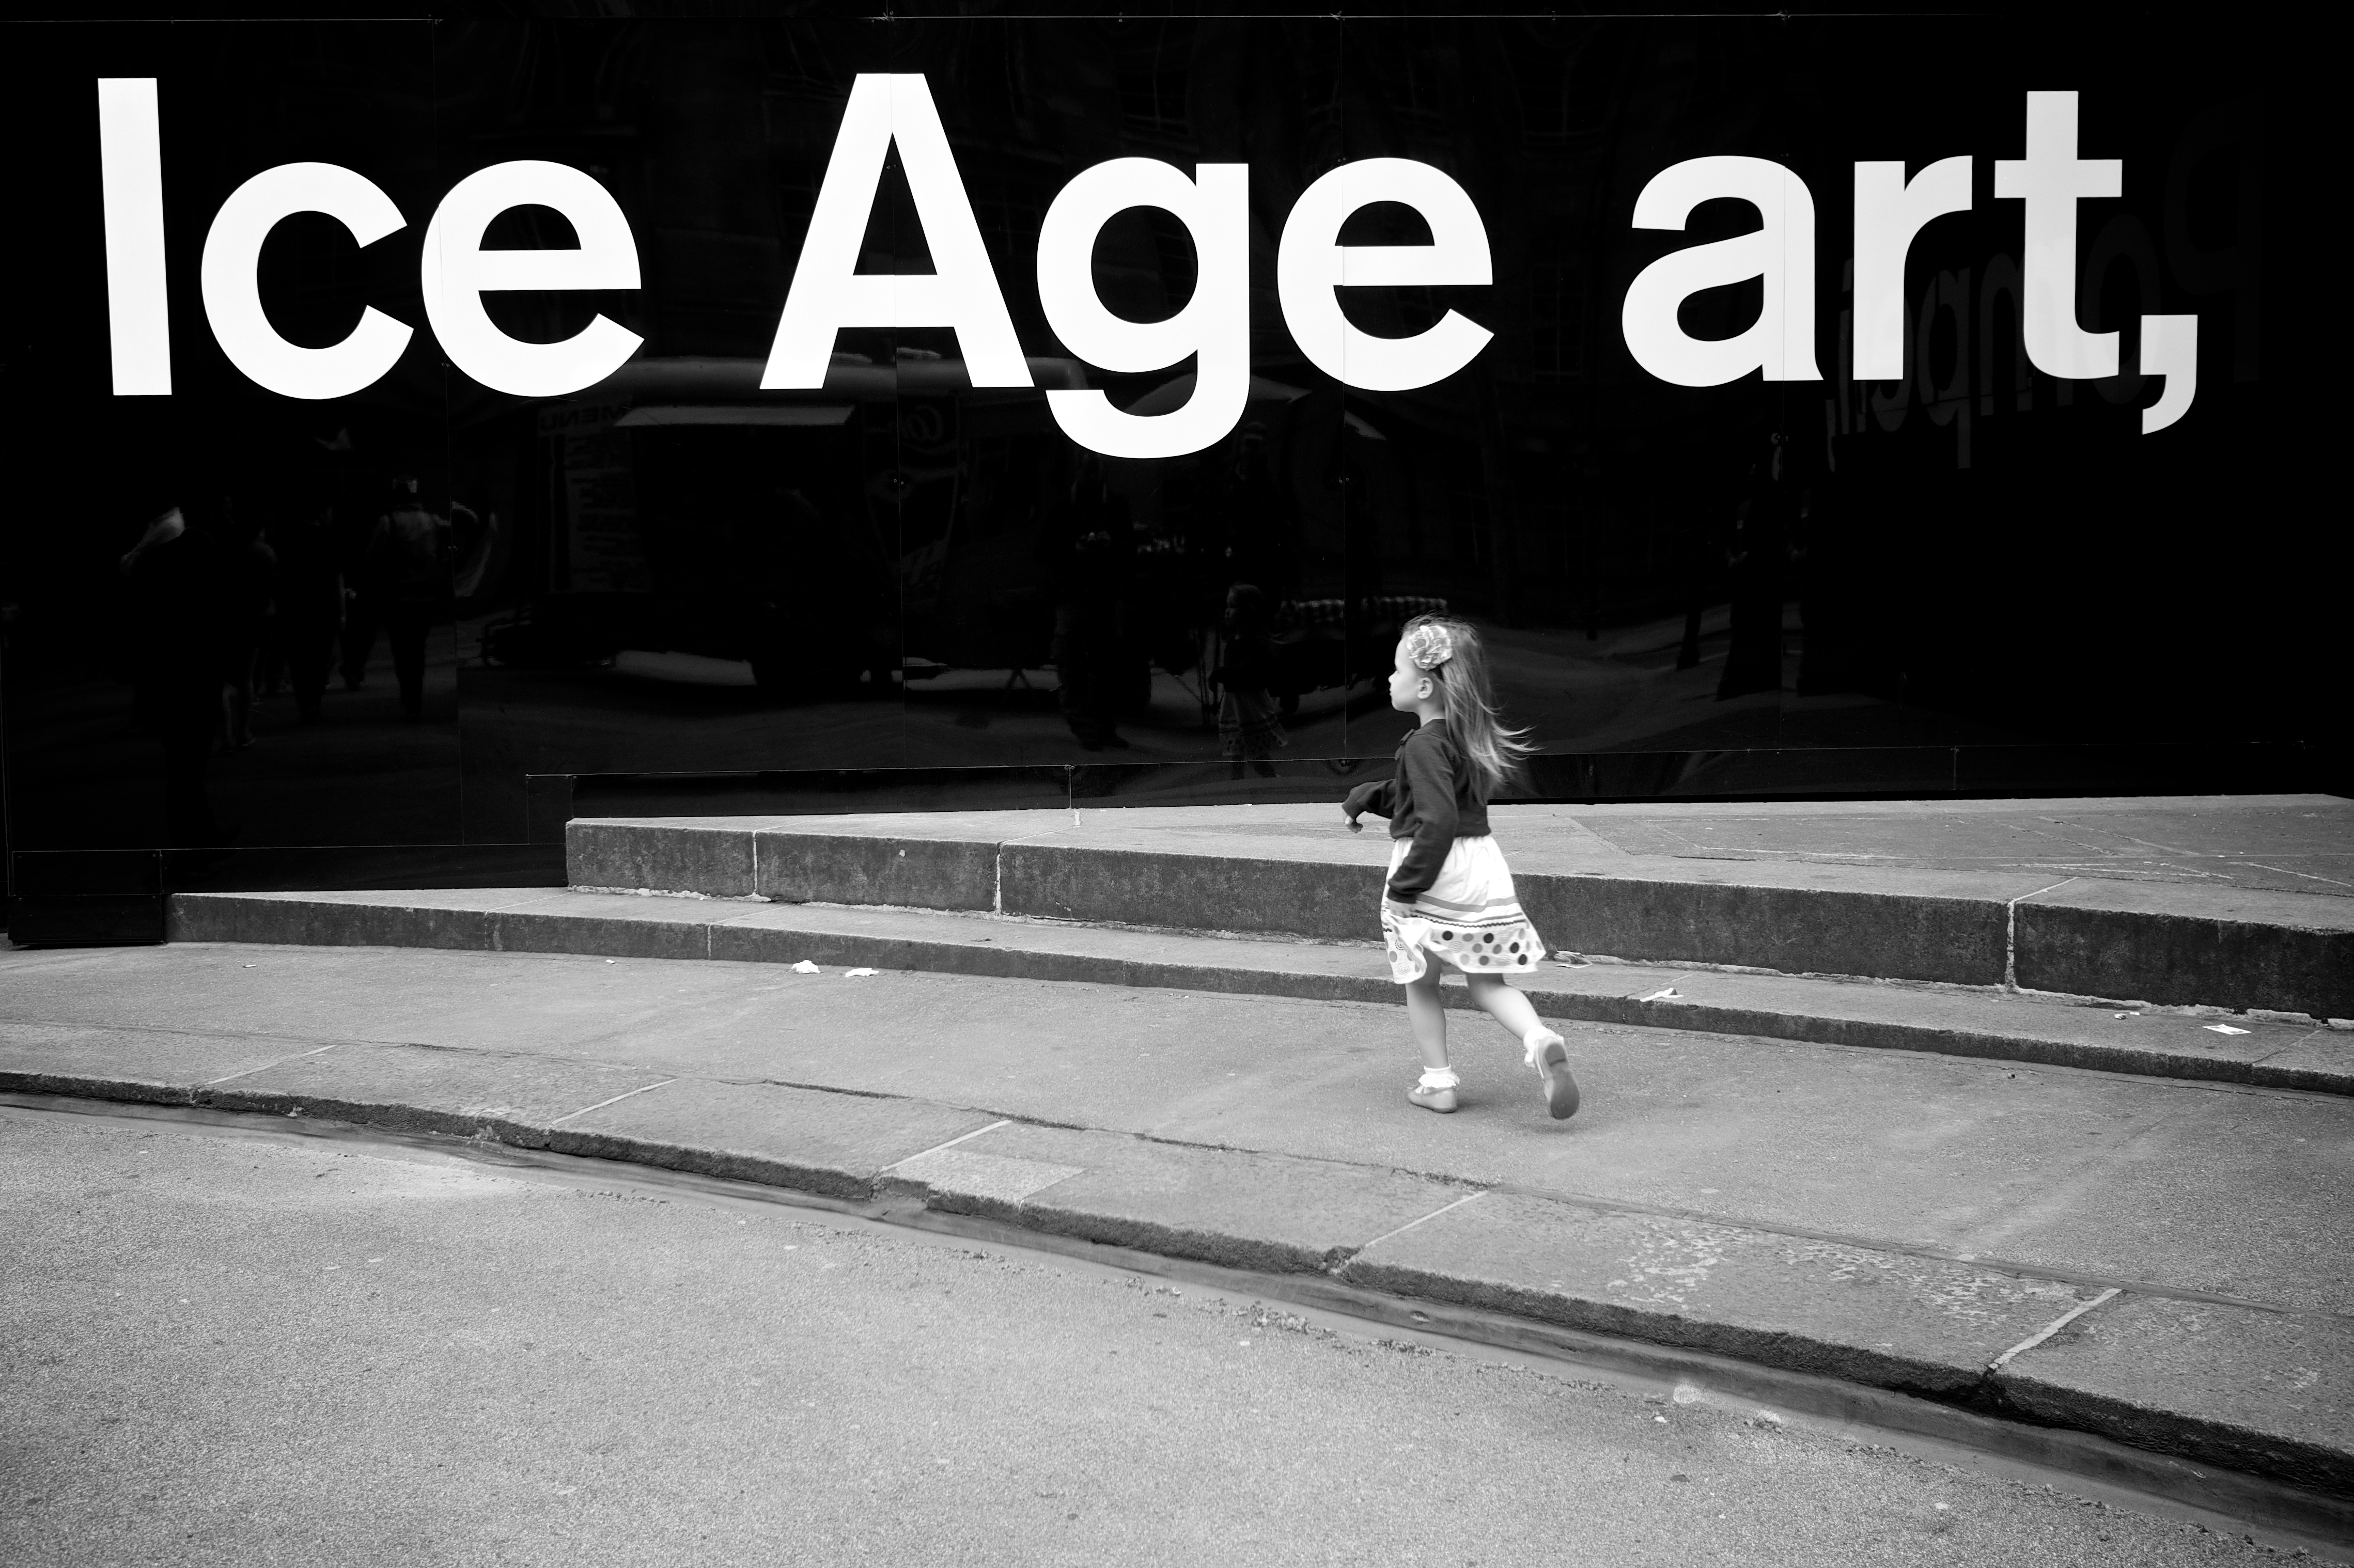
black and white, white, street, photography, ebook, training, black, monochrome, streetphotography, flickr, thomas, video, olympus, omd, fuji, shape, leica, monochrom, leuthard, hcb, thomasleuthard, monochrome photography